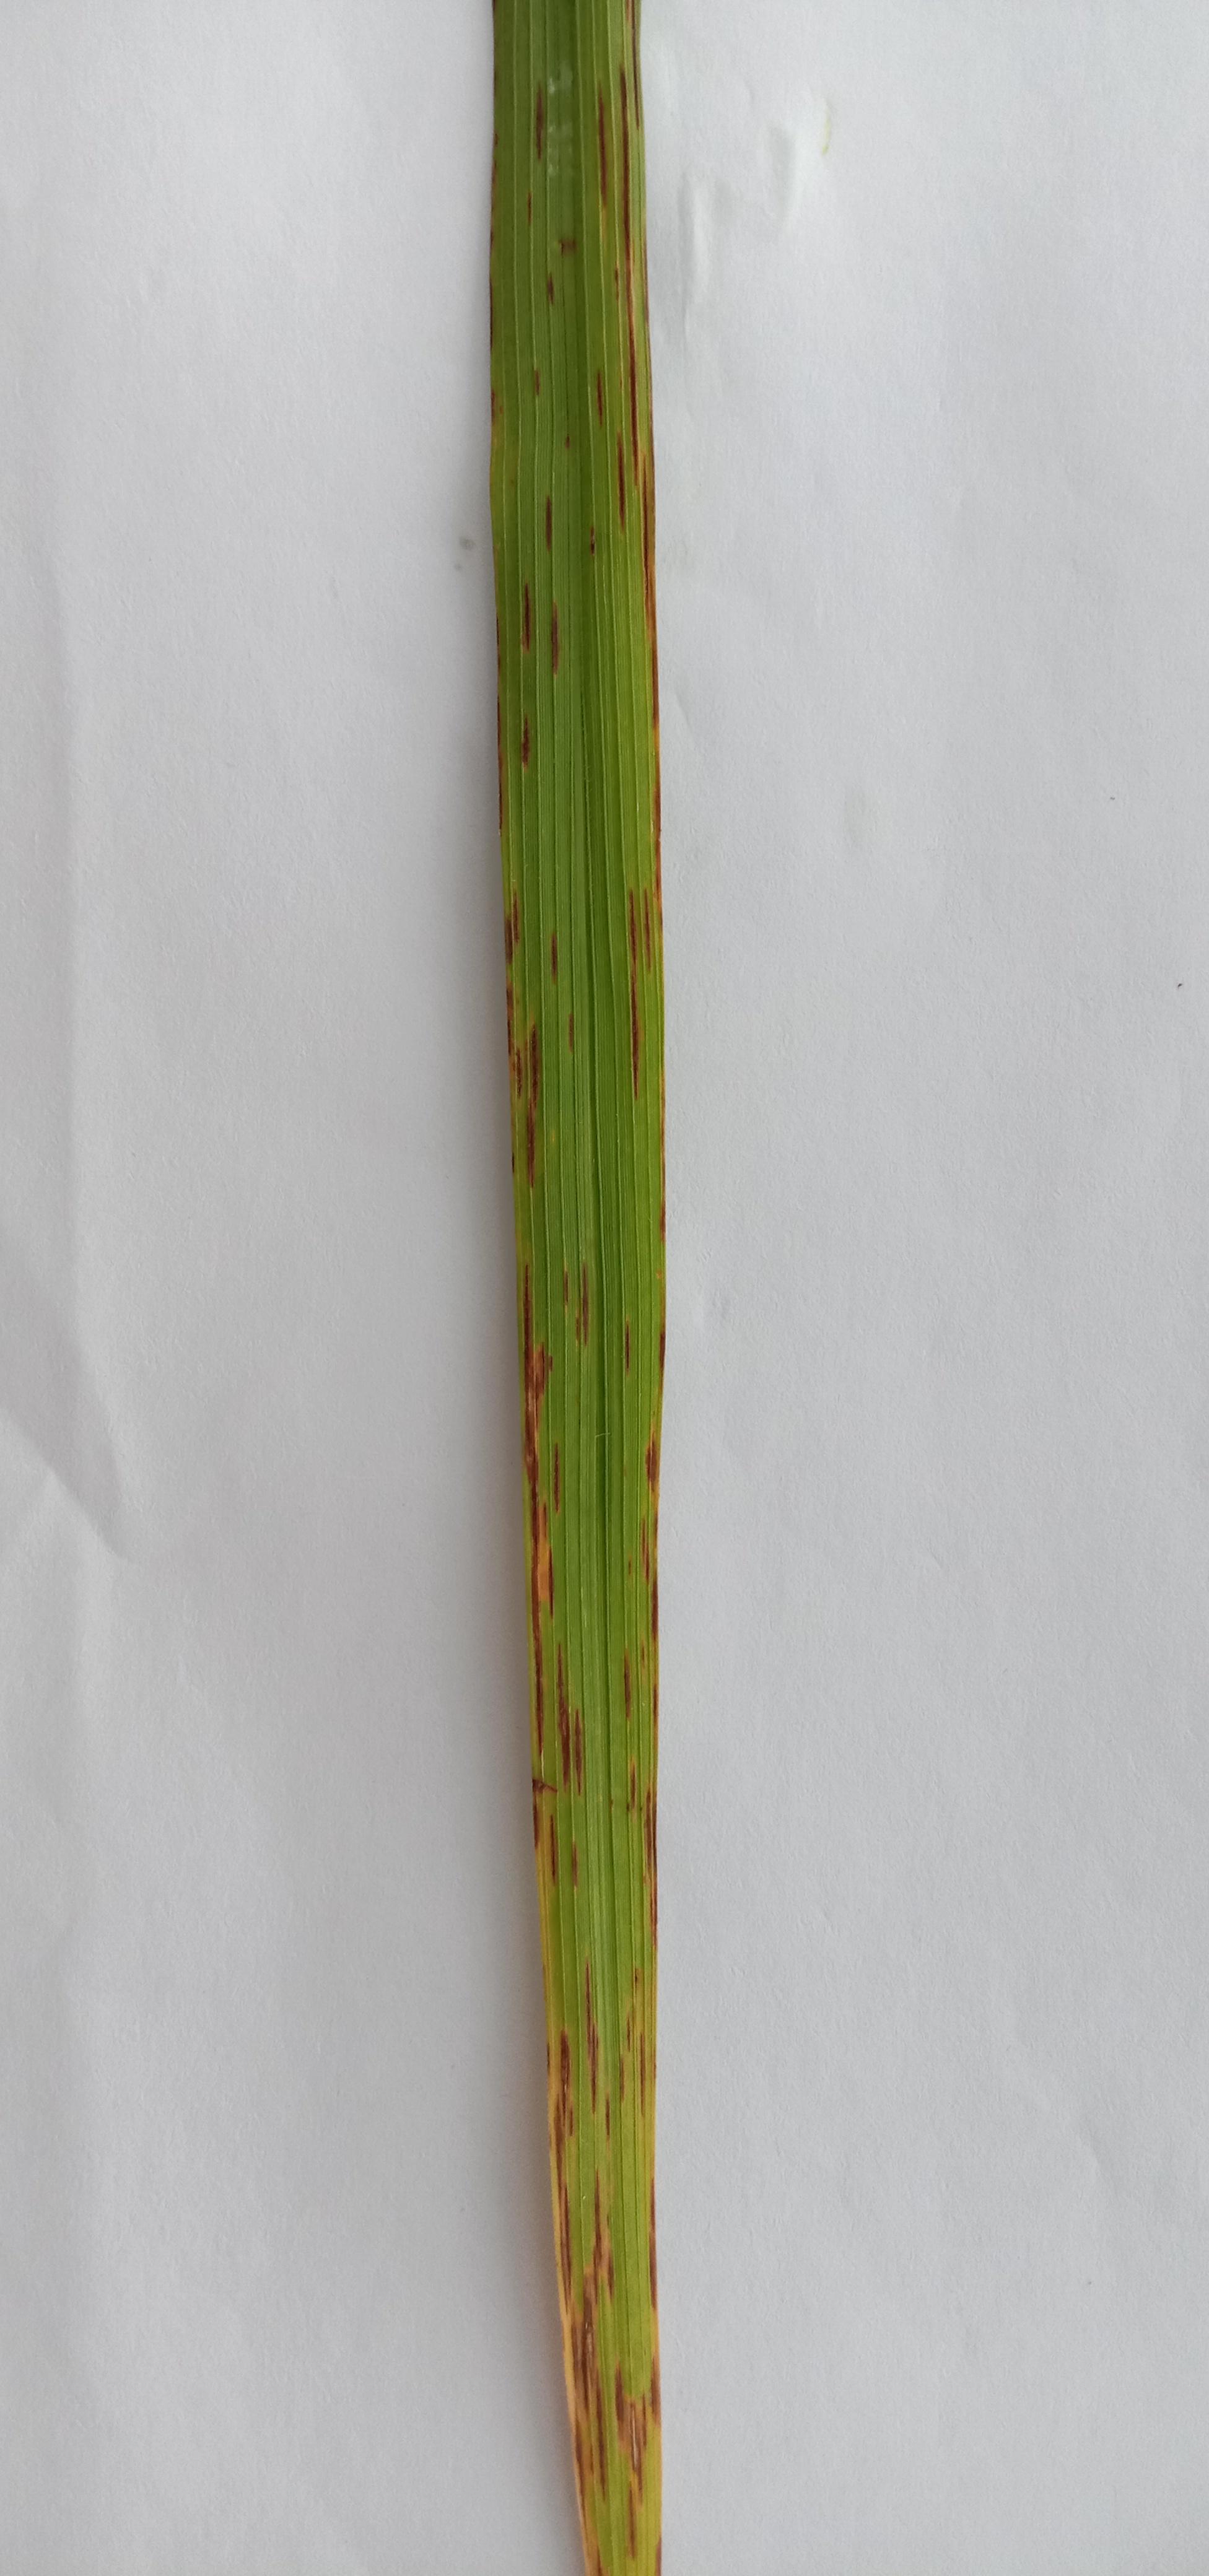
Label: Rice___Leaf_Blast